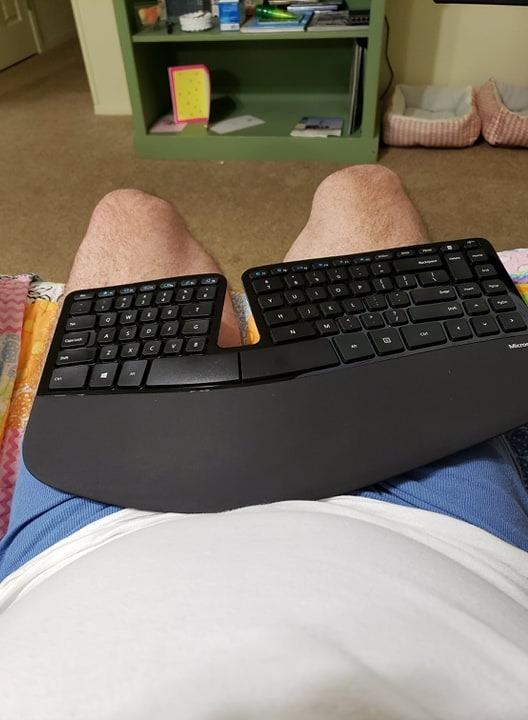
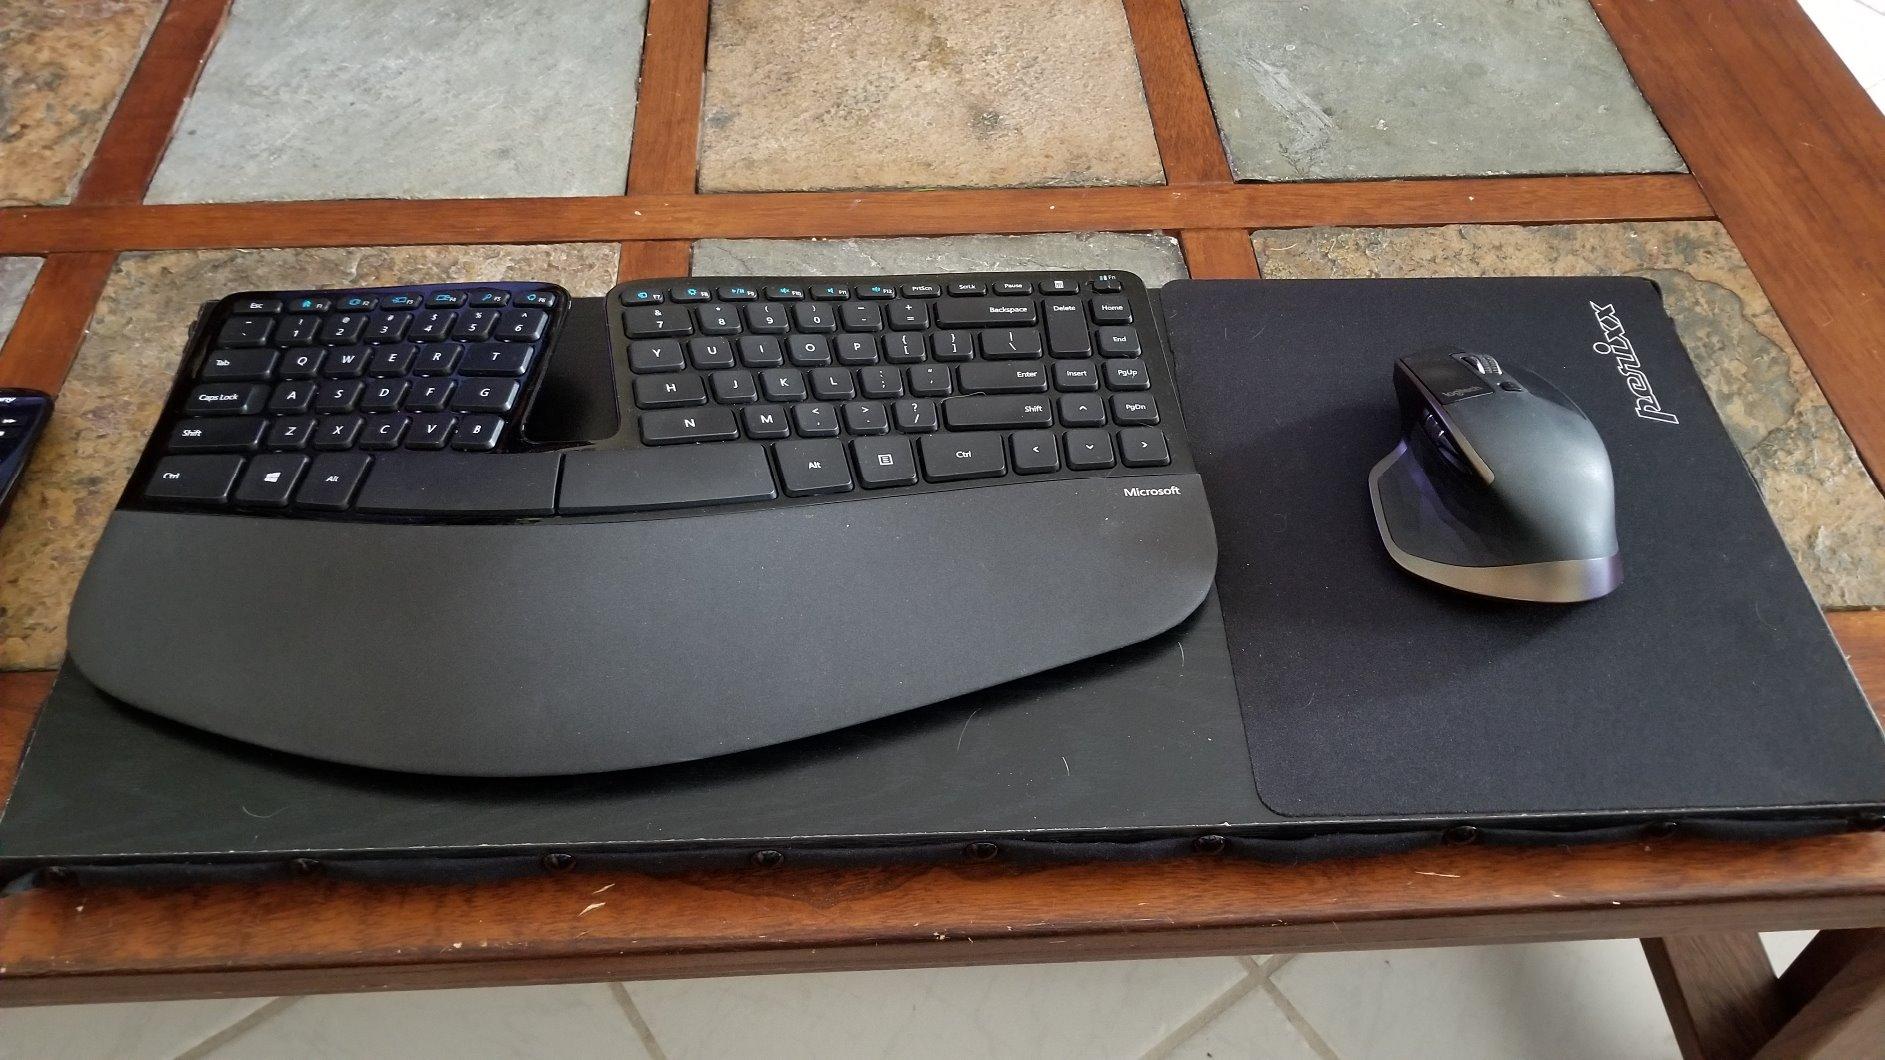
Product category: keyboard
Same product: yes